Candy Hearts (band)

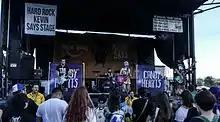
Candy Hearts performing at 2015 Warped Tour

"Candy Hearts" is an American pop rock band from New Jersey and New York, formed in 2009 by singer/guitarist Mariel Loveland and guitarist Kris Hayes. As the band’s primary songwriter, Loveland was the only member to see through every one of its incarnations.